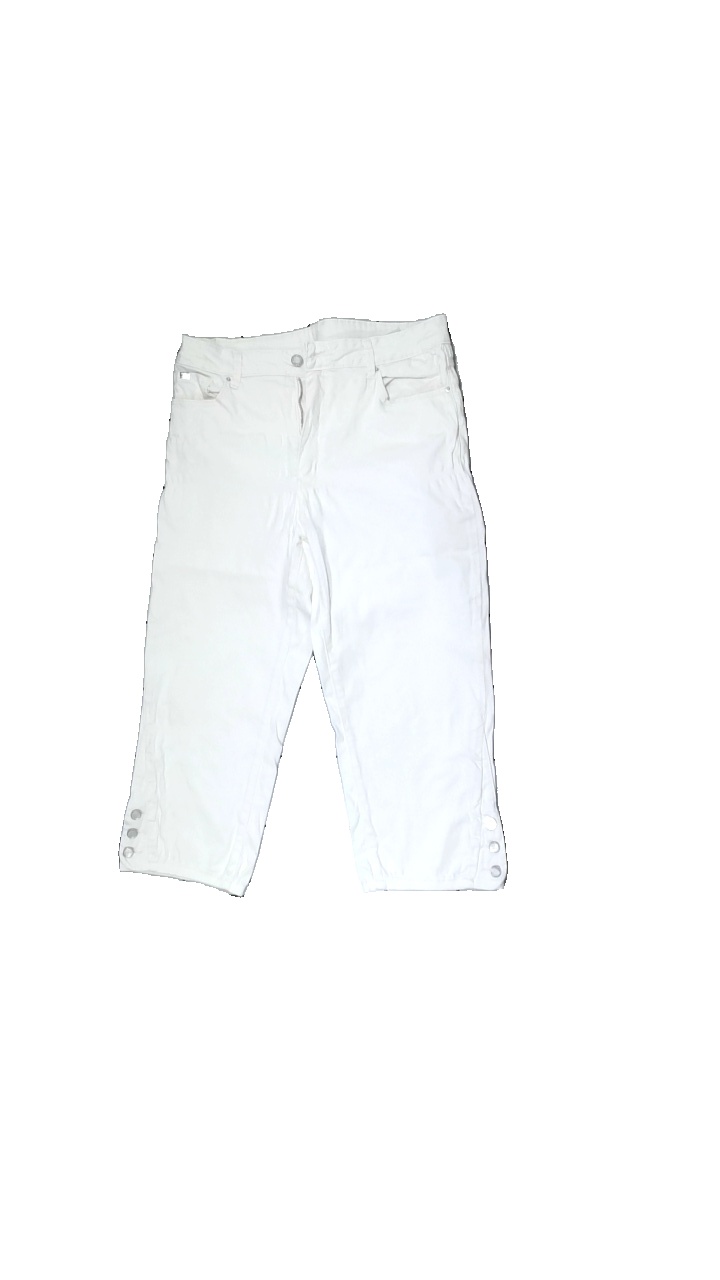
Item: Trousers (Ladies)
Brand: Flash
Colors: White
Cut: Cropped
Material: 100% Cott
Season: All
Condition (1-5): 1
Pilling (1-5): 5
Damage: Fabric breakage
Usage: Recycle
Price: <50